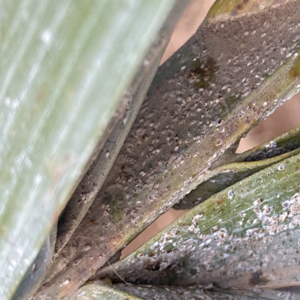
Label: Parlatoria Blanchardi